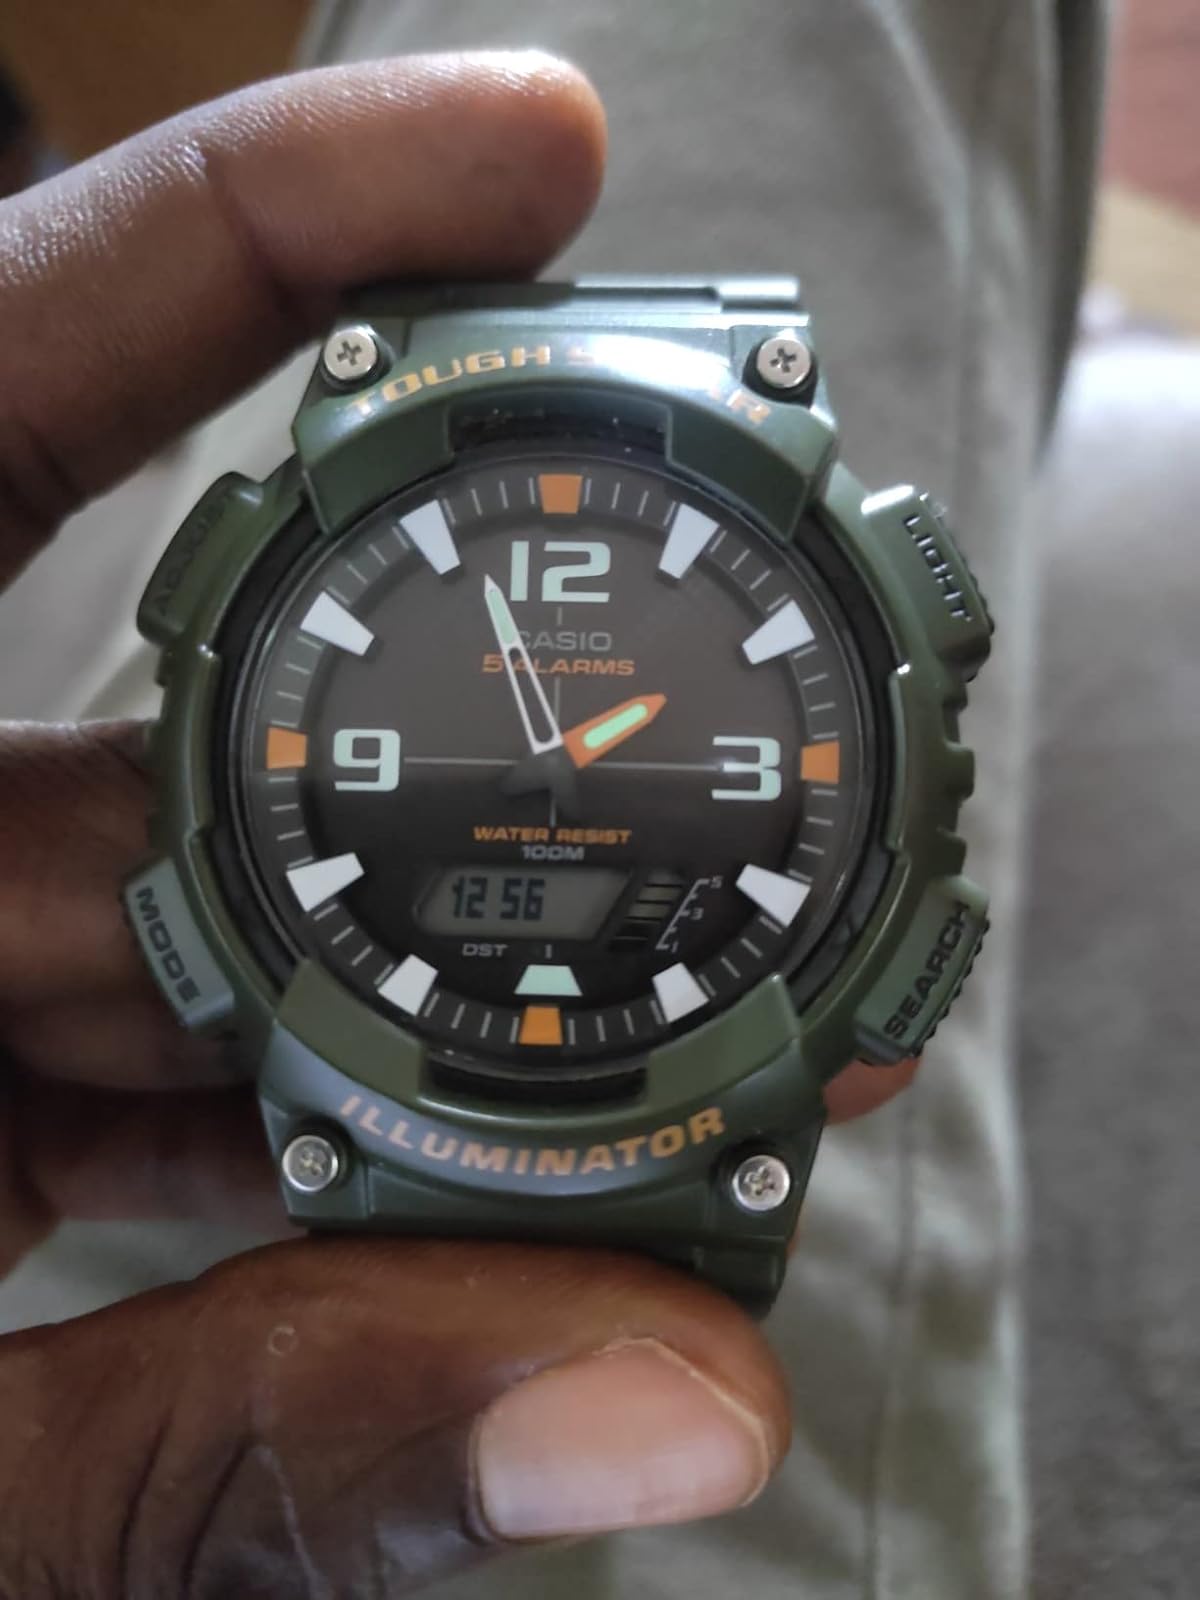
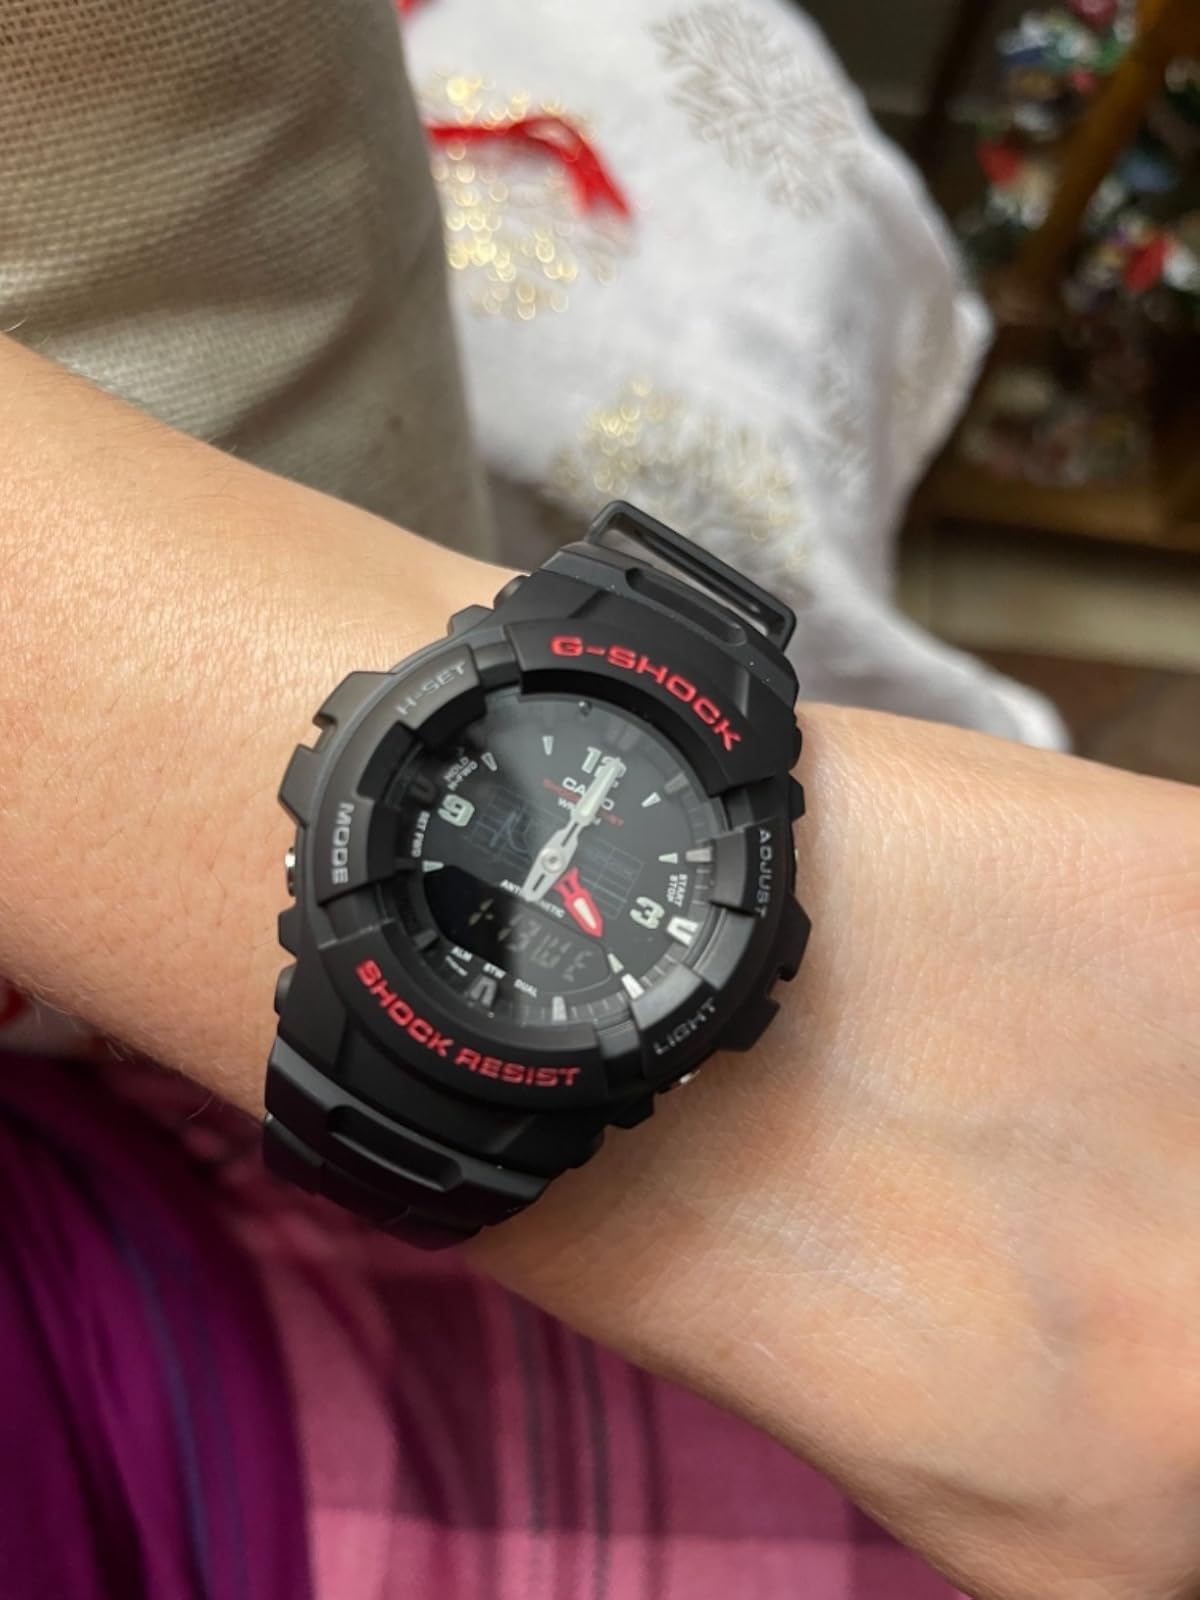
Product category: accessories_watch
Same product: no